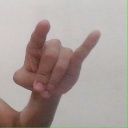
अक्षर: च